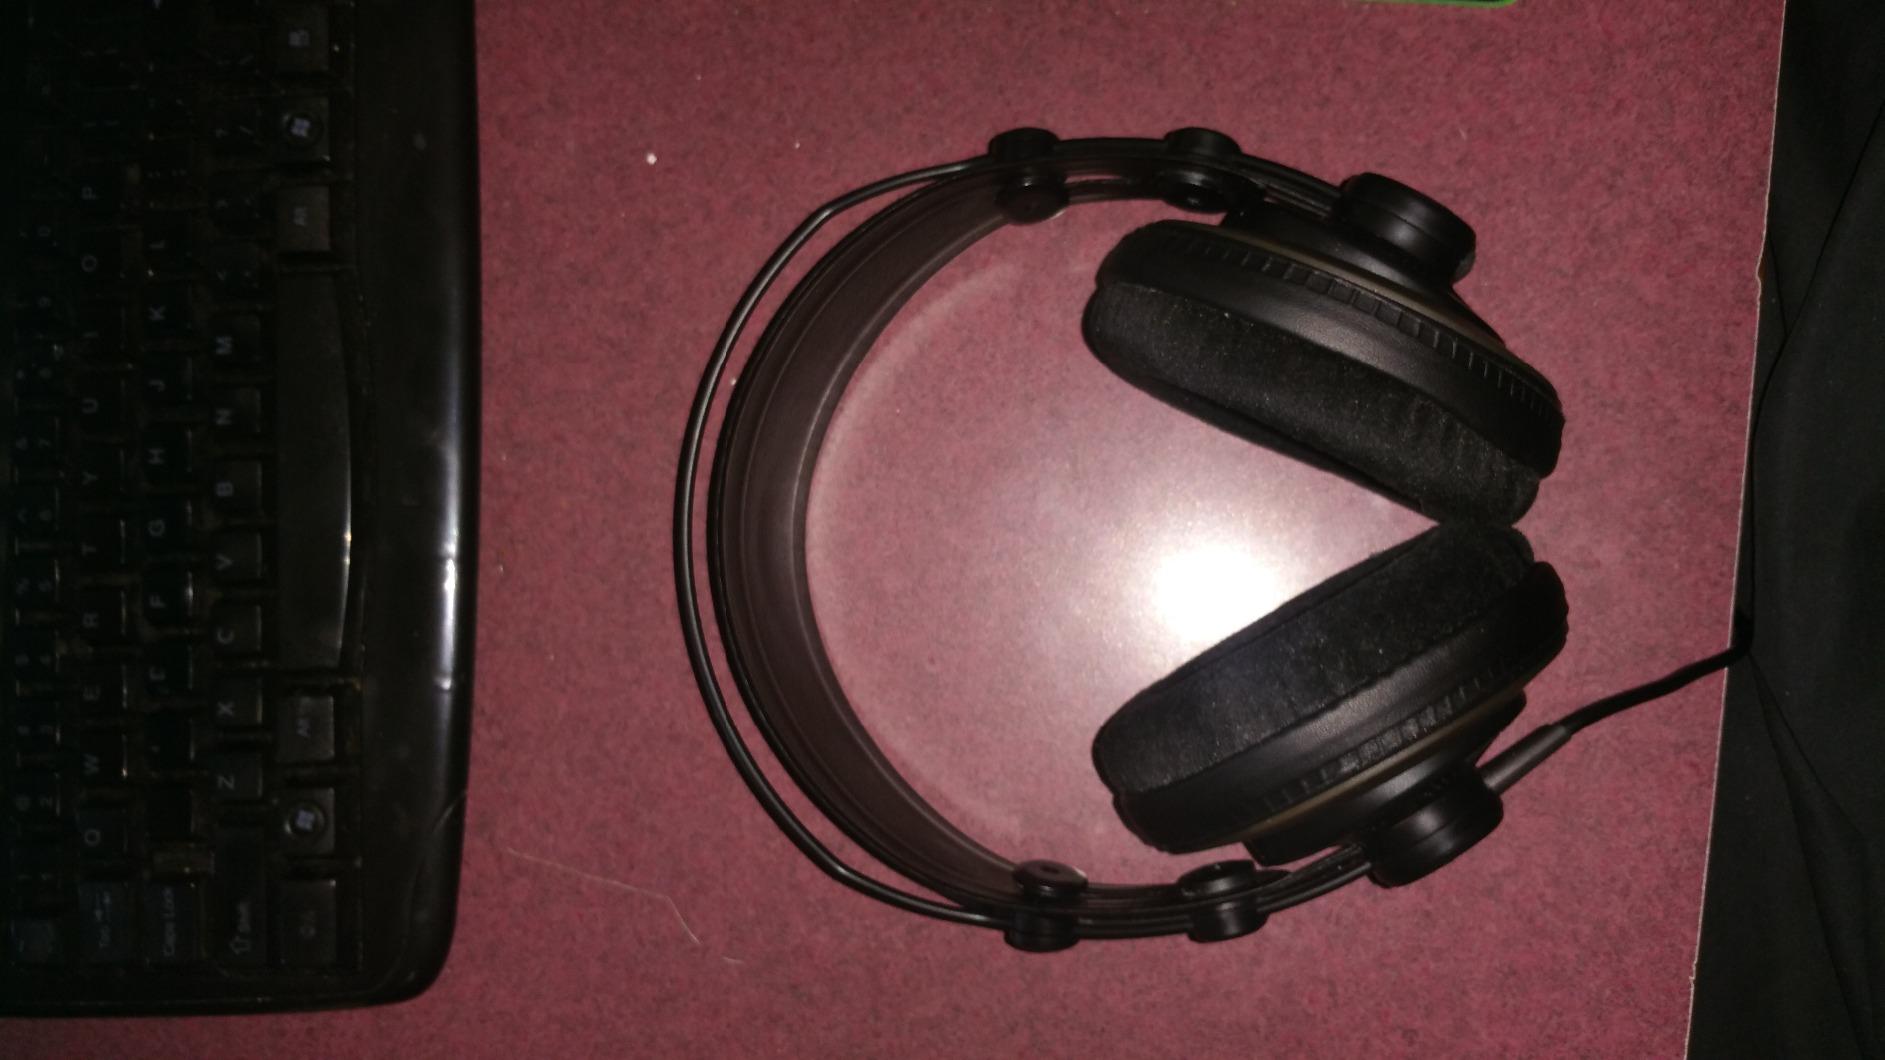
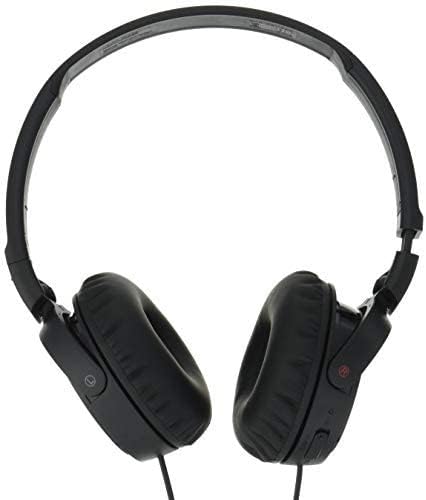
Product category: headphones
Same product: no